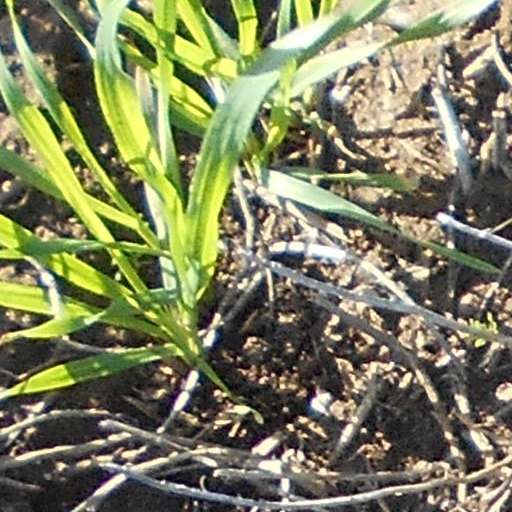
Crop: wheat